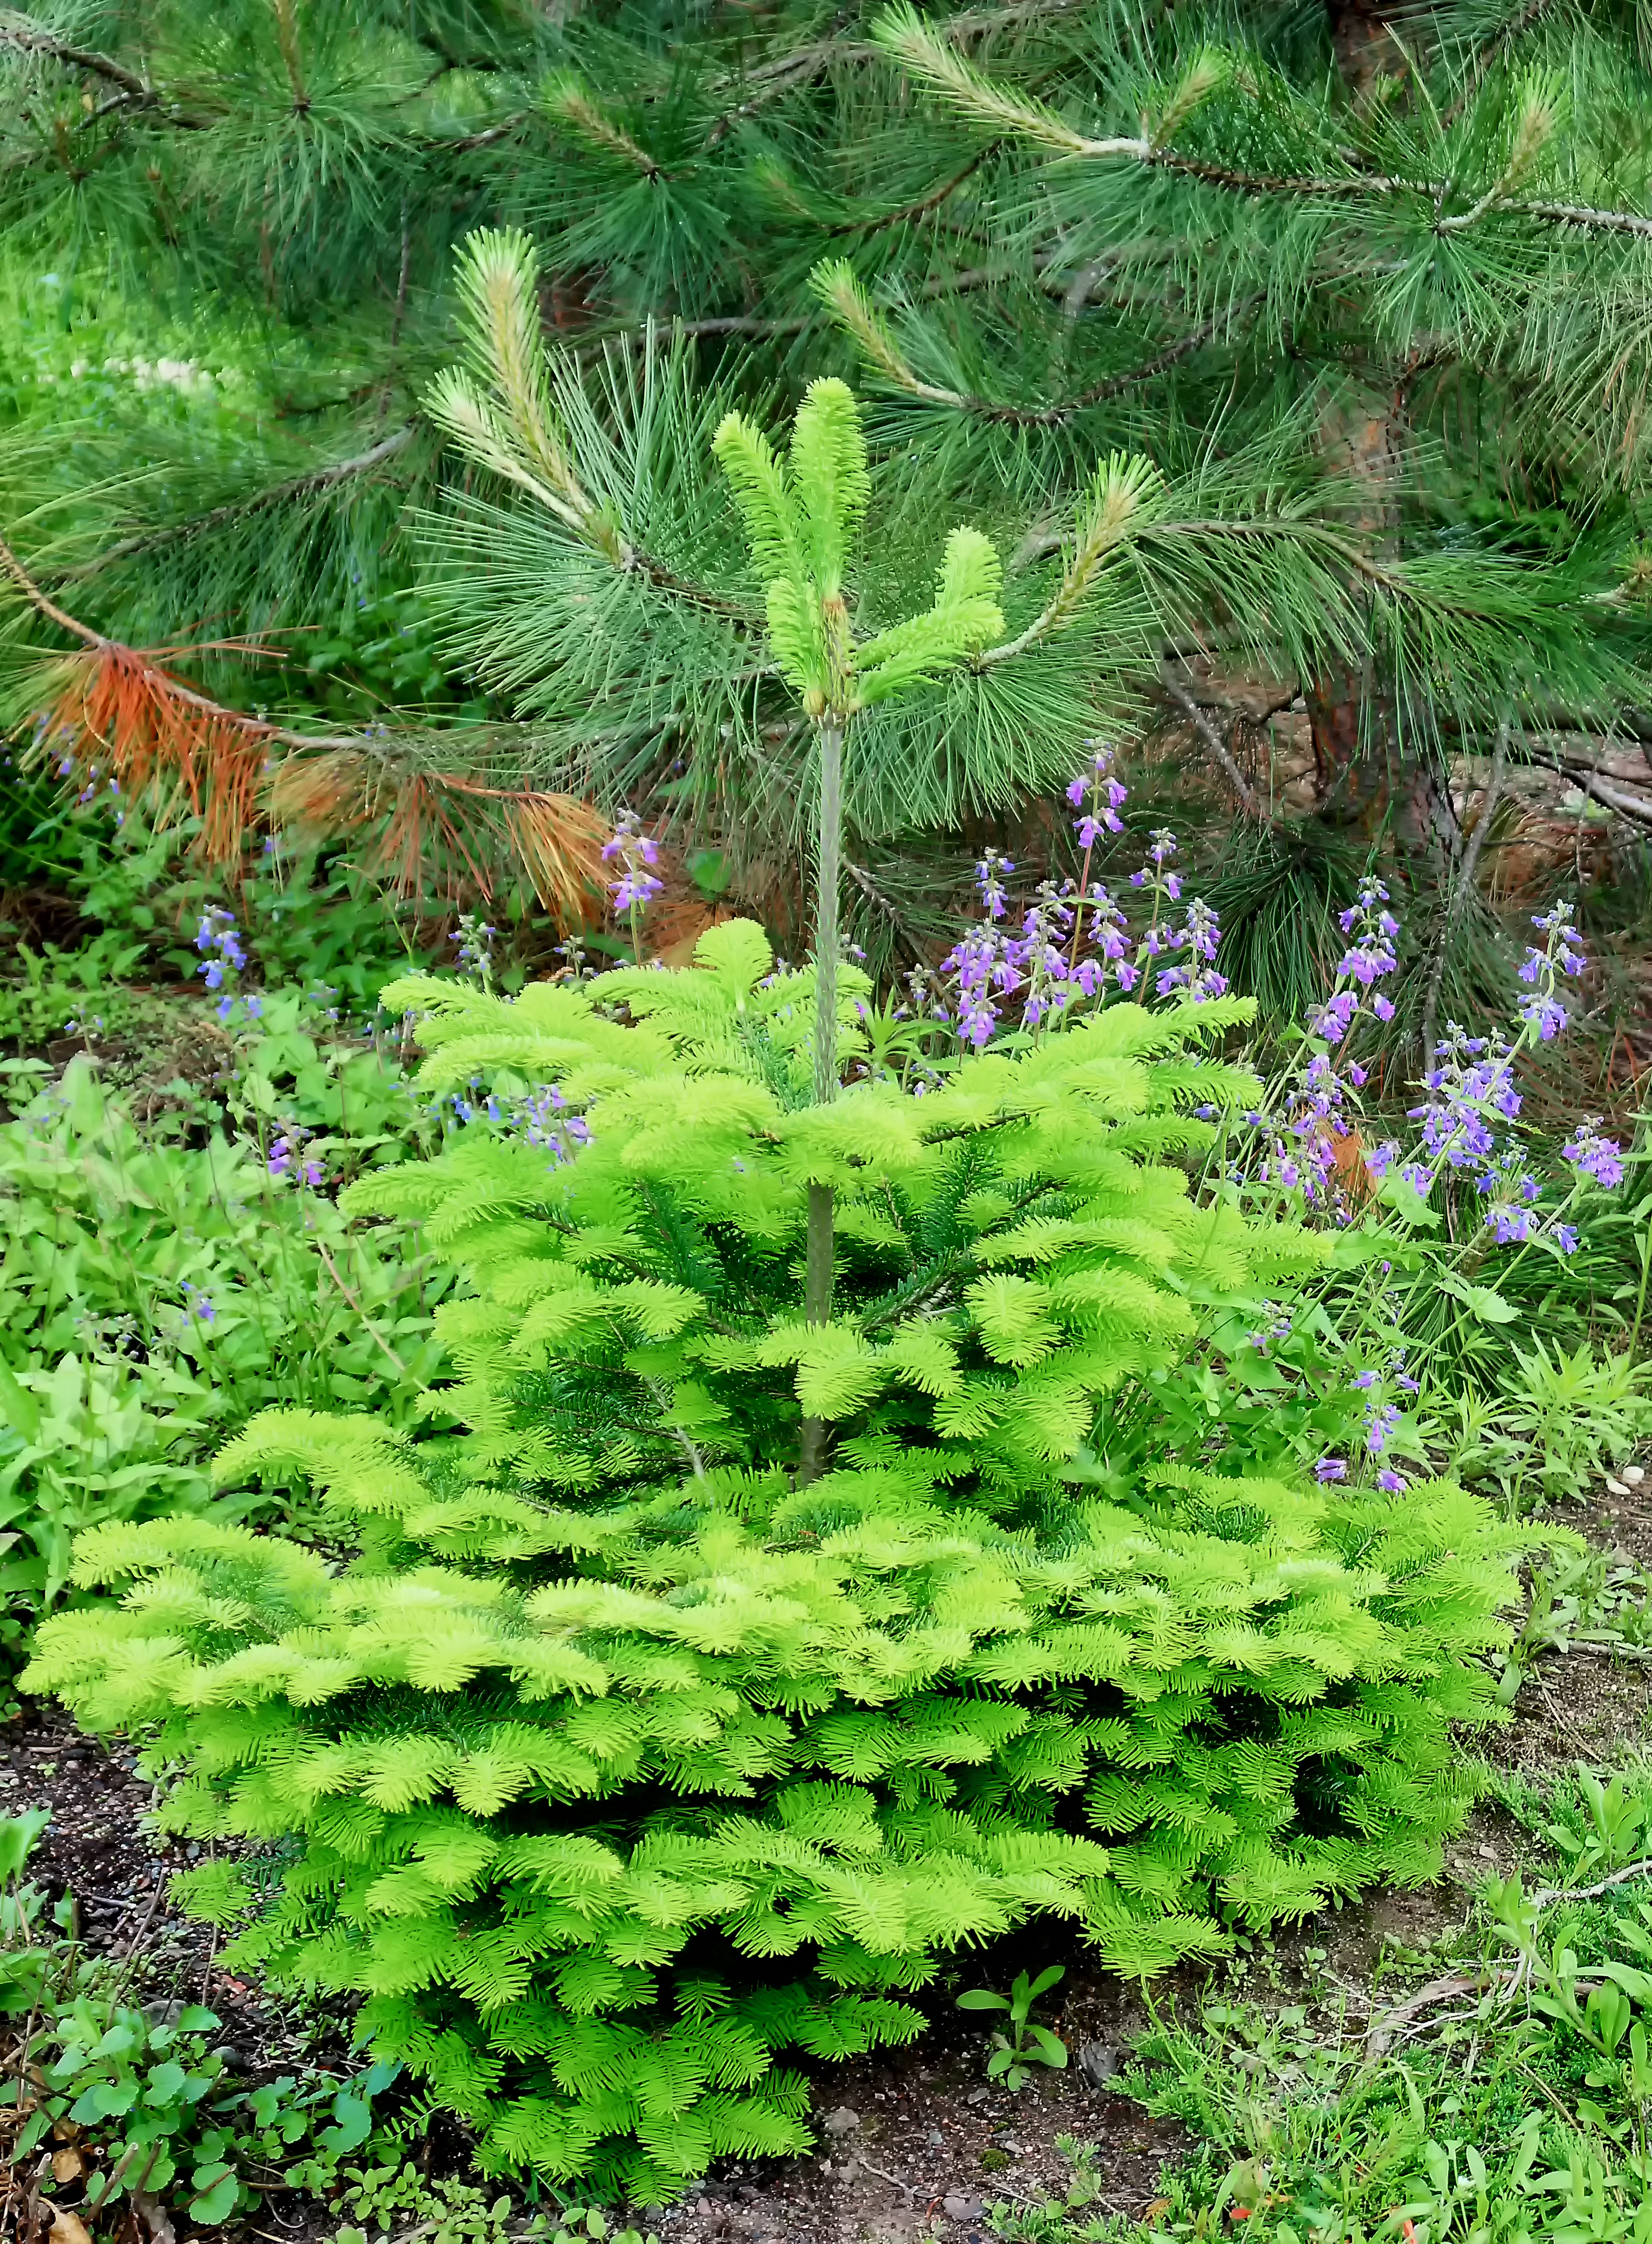
tree, plant, flower, evergreen, botany, garden, fir, aquatic plant, flora, fern, flowers, conifer, spruce, vegetation, shrub, museo, finland, helsinki, woodland, yard, ecosystem, botanic, kumpula, luonnontieteellinen, luomus, biome, woody plant, temperate coniferous forest, land plant, ferns and horsetails